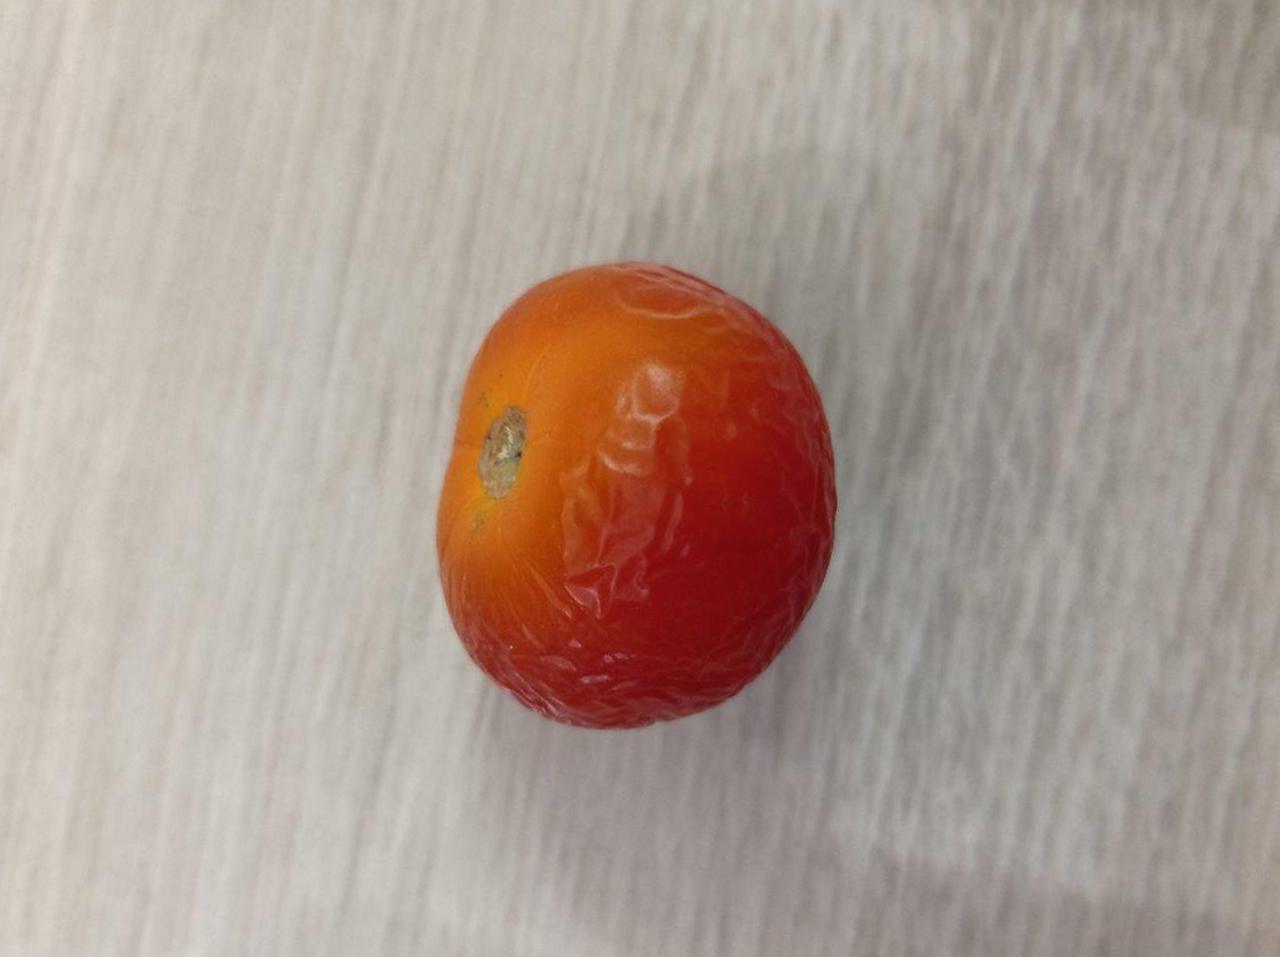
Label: Rotten